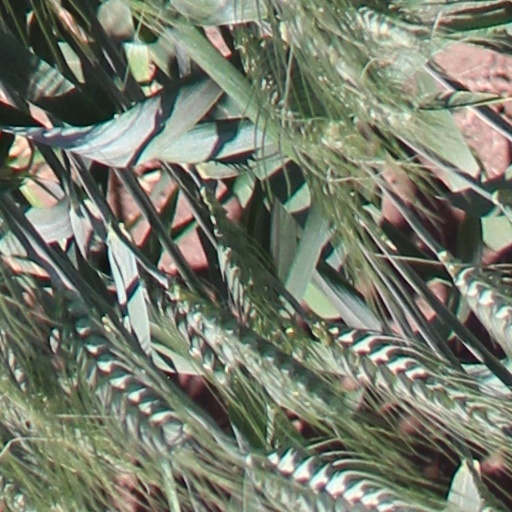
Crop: wheat